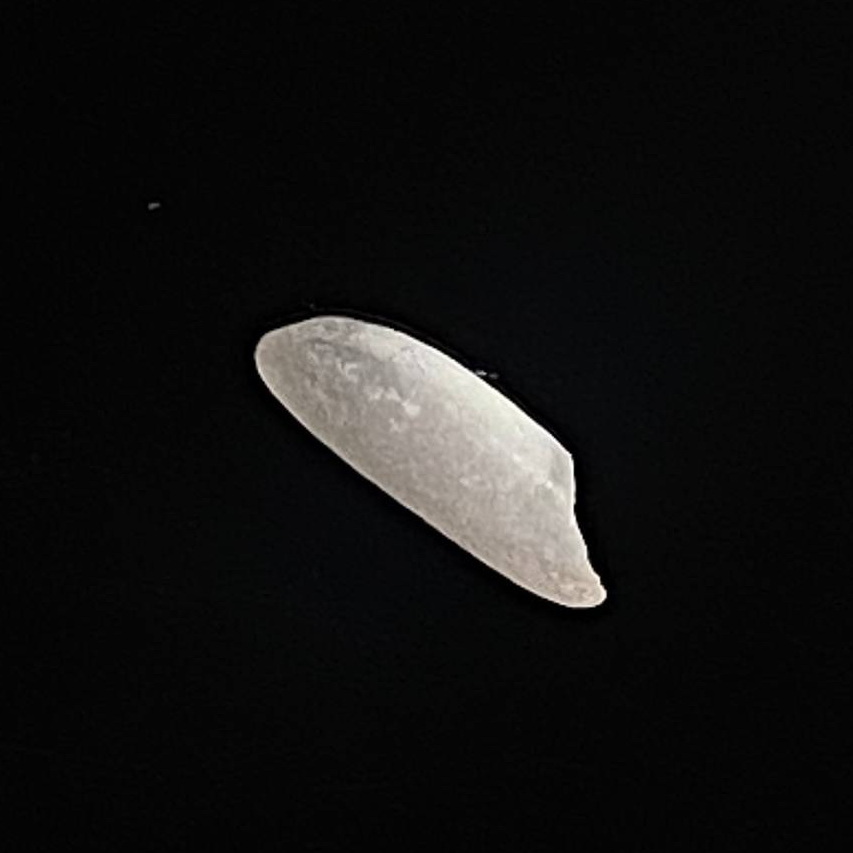
Rice variety: Katari_Polao